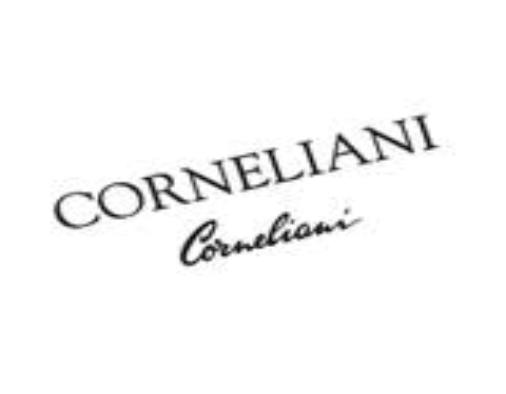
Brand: corneliani
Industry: Clothes